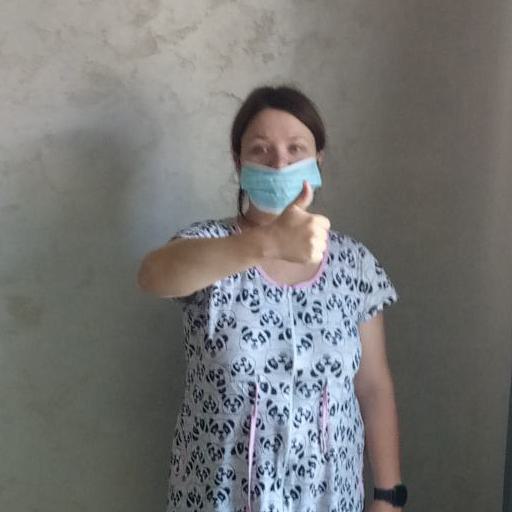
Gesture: like